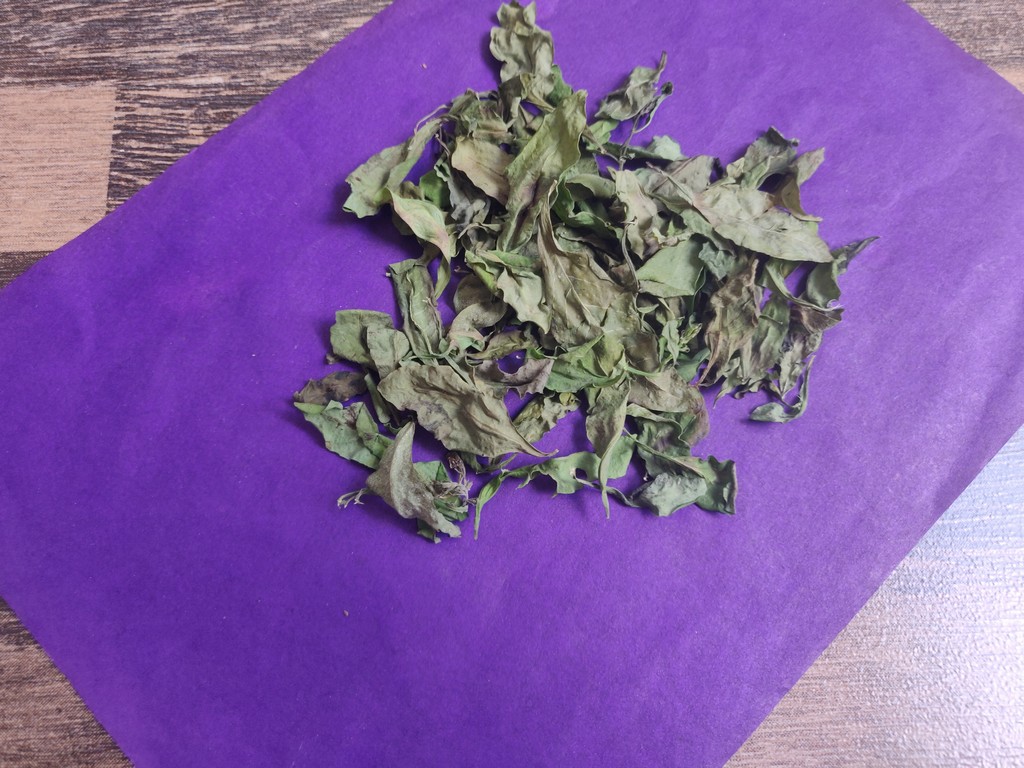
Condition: Dried
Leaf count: multiple
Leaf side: unknown